Rebekah Kochan

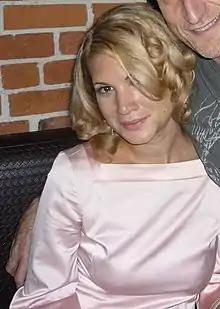

Rebekah Kochan is an American actress. She is best known for her role as Tiffani von der Sloot in the "Eating Out" franchise.